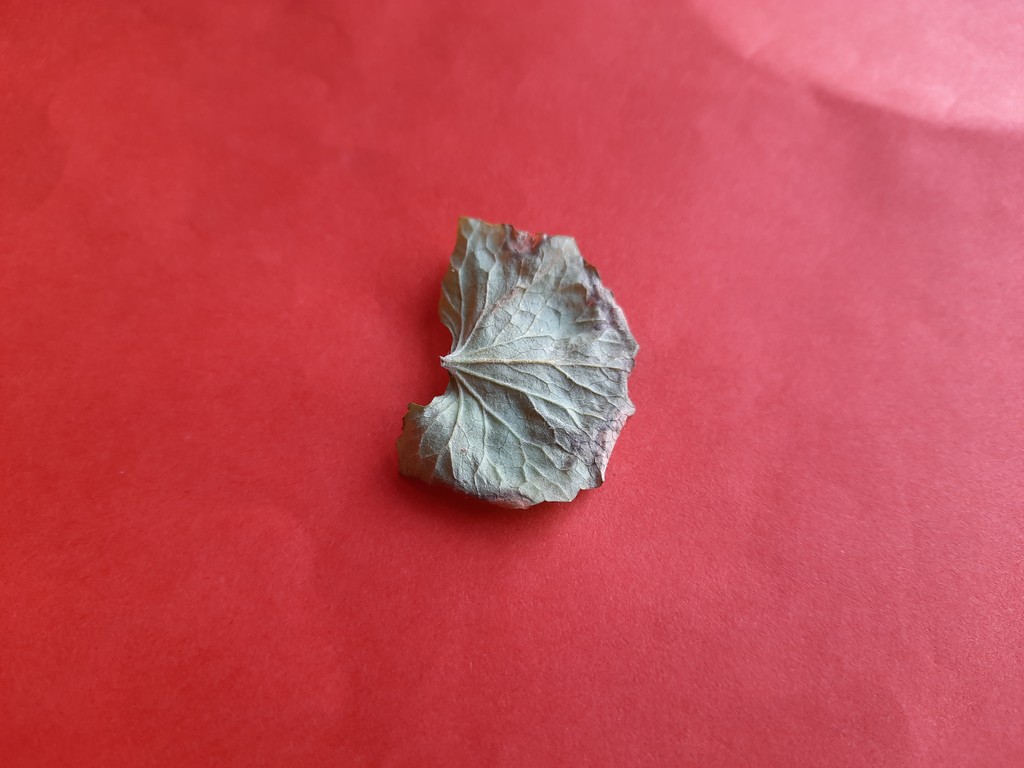
Label: Dried